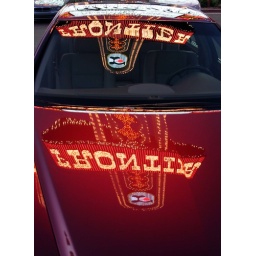
sign reflection in the hood of parked car